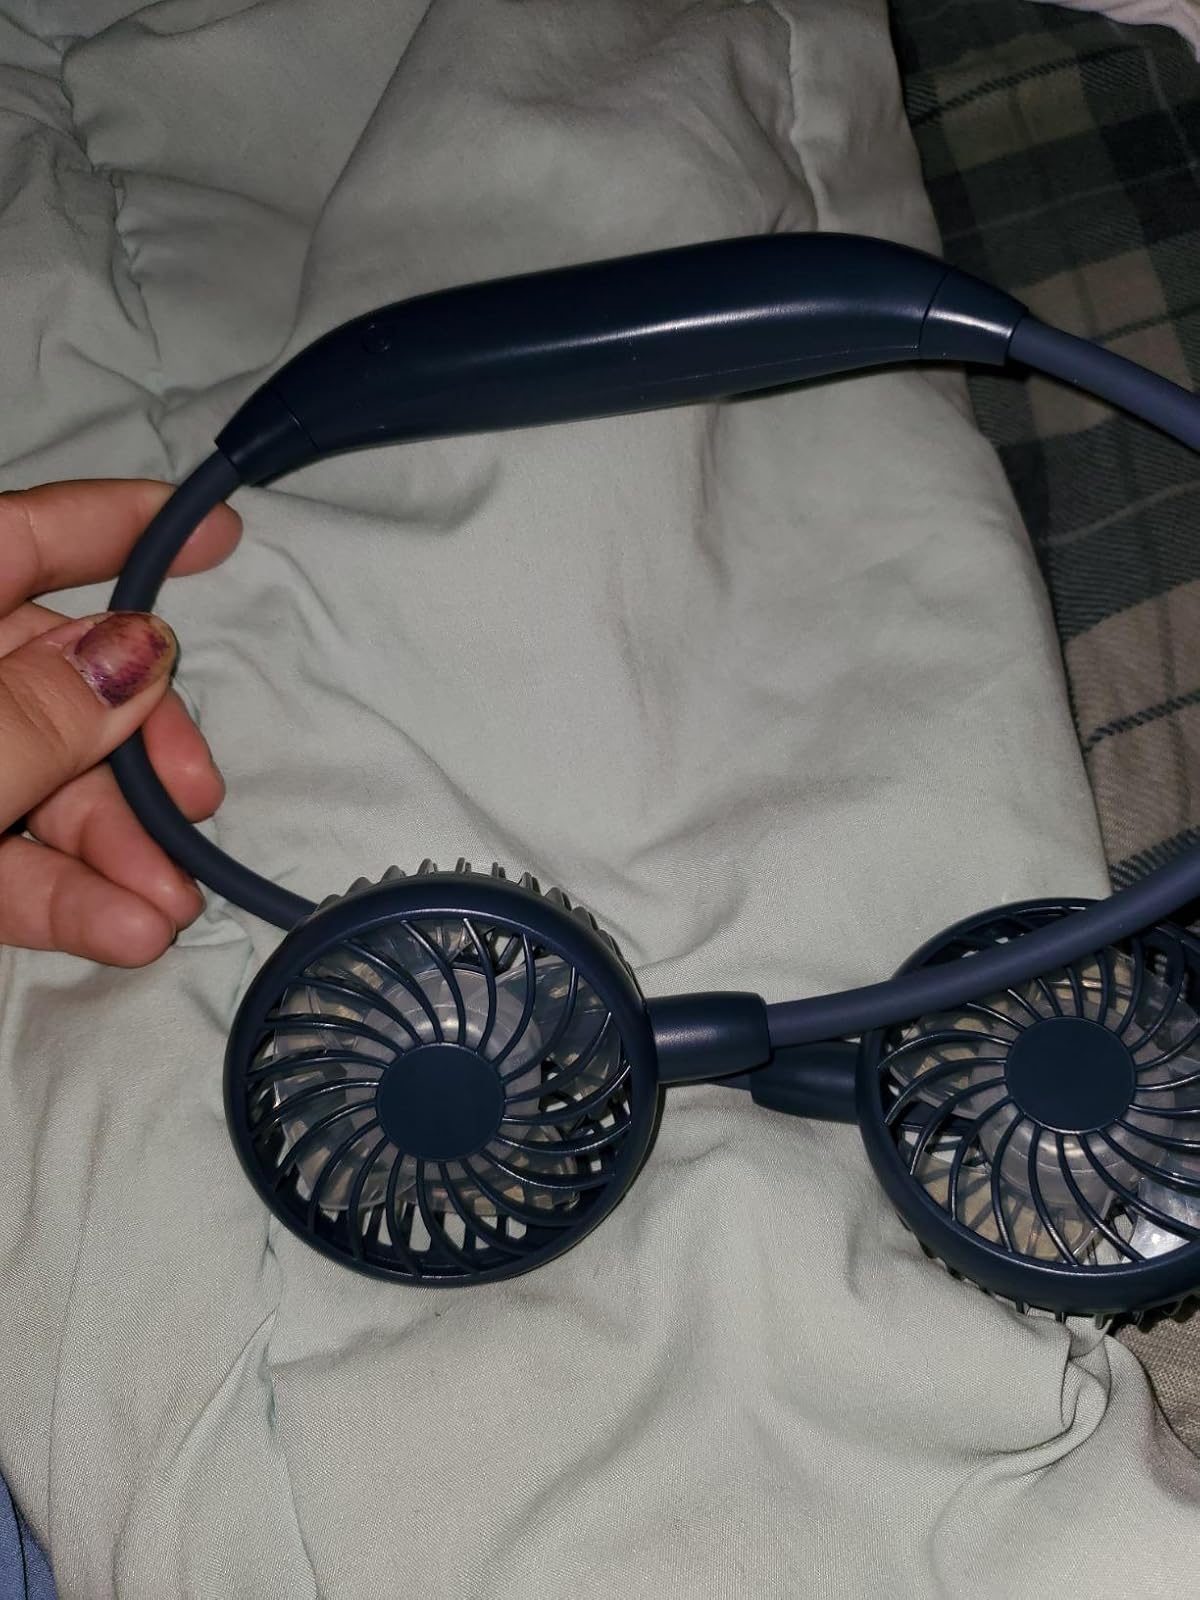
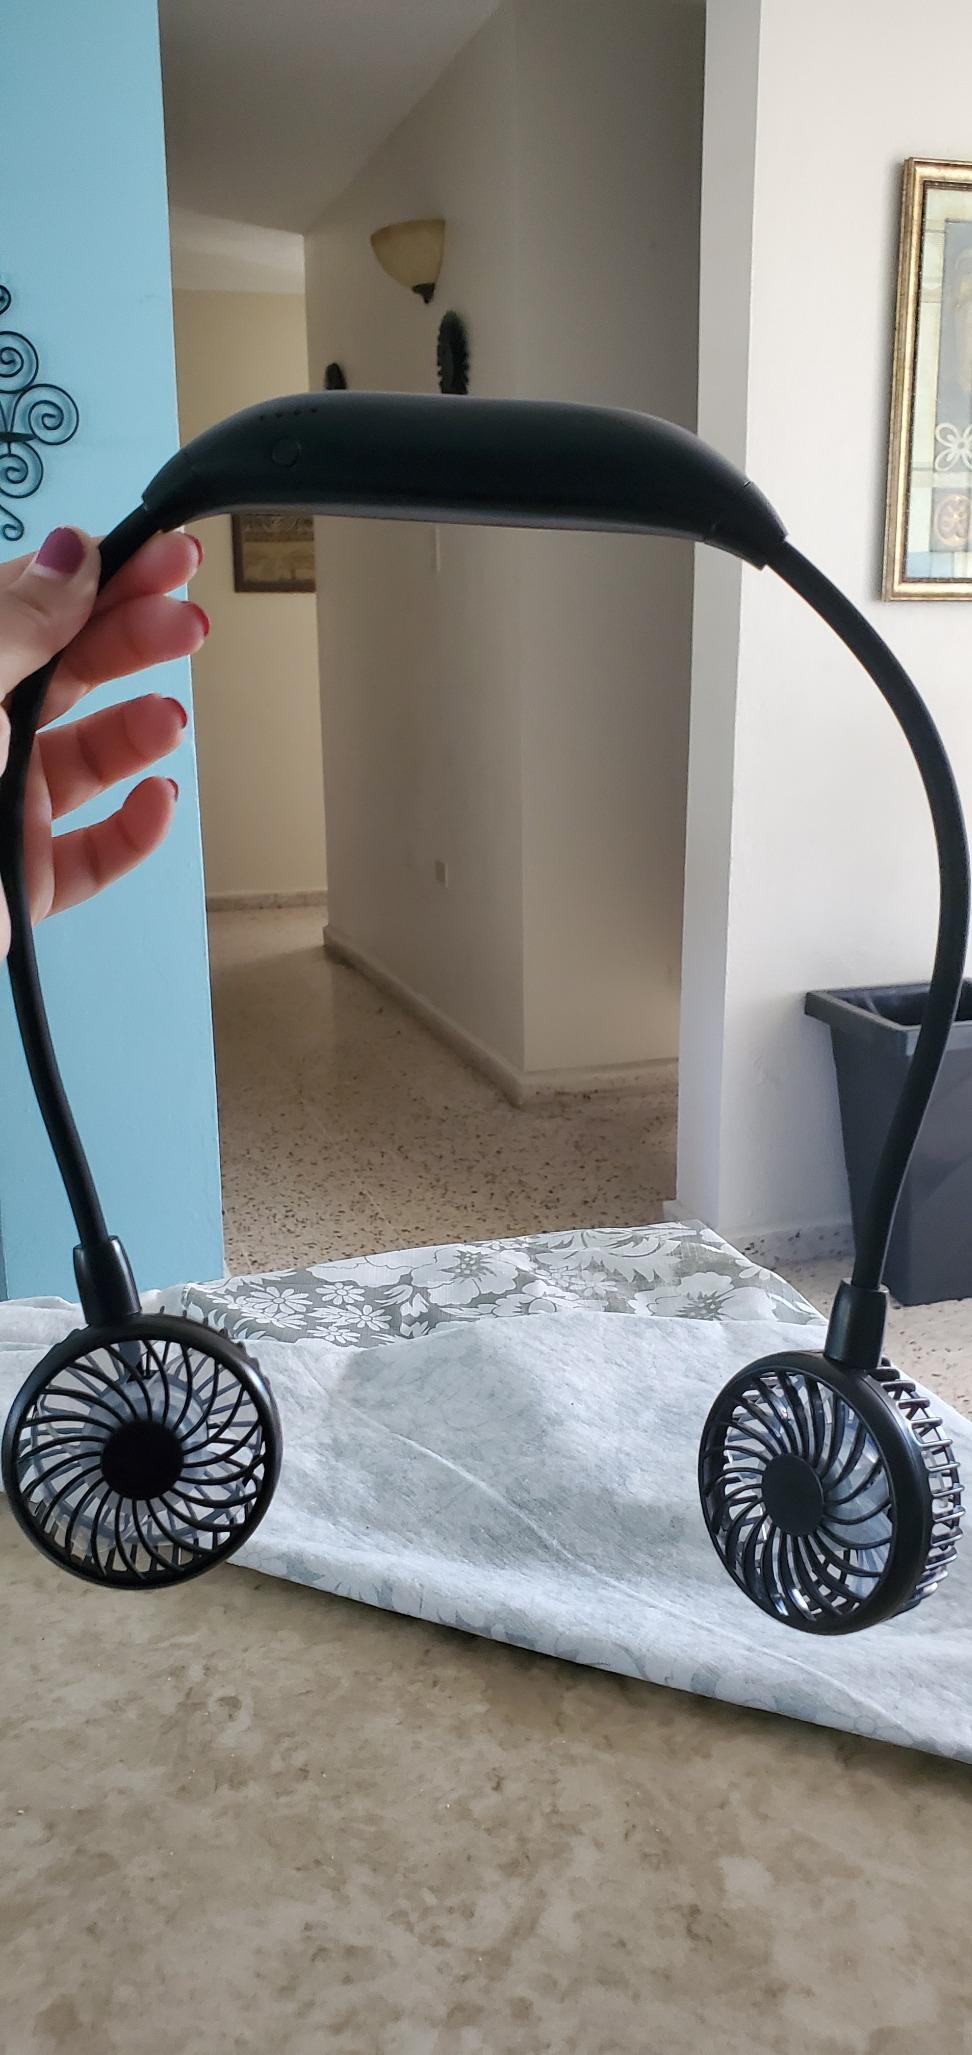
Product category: fan
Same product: no